John Bill Ricketts

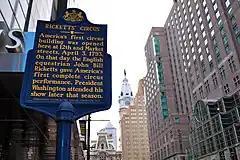
Ricketts' Circus Historical Marker at 12th and Market Sts. Philadelphia PA

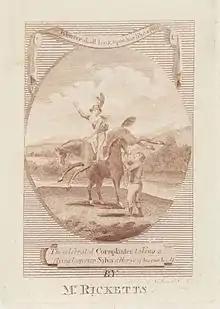
Ricketts and his horse, Cornplanter, performing

John Bill Ricketts (1769–1802) was an English equestrian who brought the first modern circus to the United States.